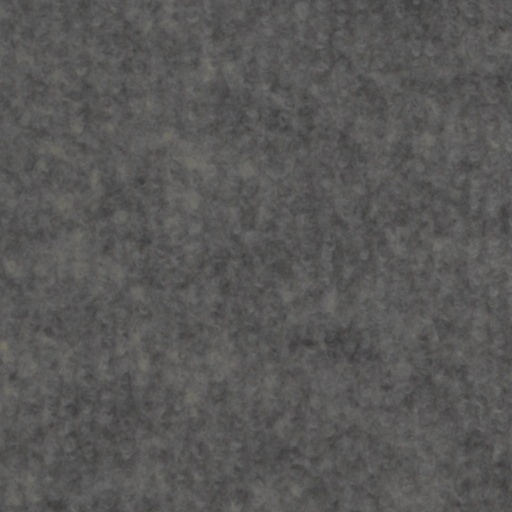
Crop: wheat